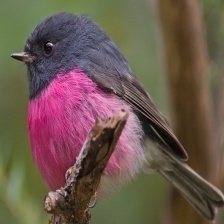
Species: PINK ROBIN
Scientific name: PETROICA RODINOGASTER
ImageNet parent category: robin